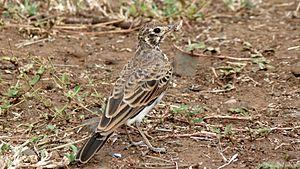
L'Alouette brune est une espèce d'oiseaux de la famille des Alaudidae.